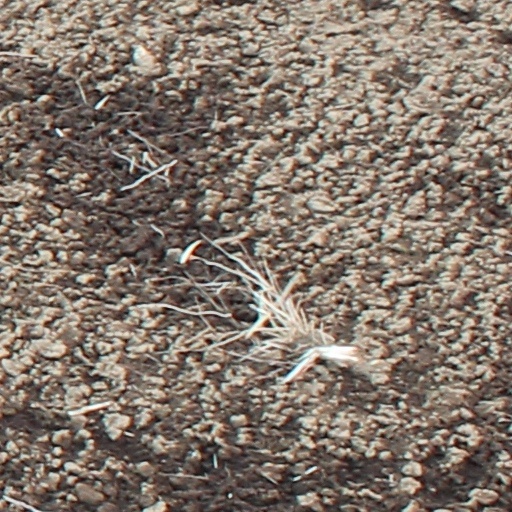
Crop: wheat